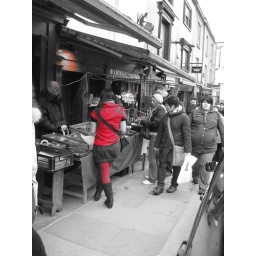
a girl passed by in nottinghill gate market